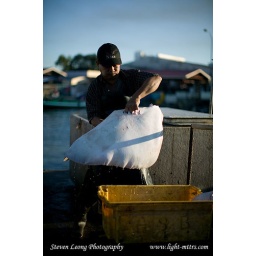
A man removing a ray from it's container in a soft morning sunlight at the fish market in Tawau, Malaysia.